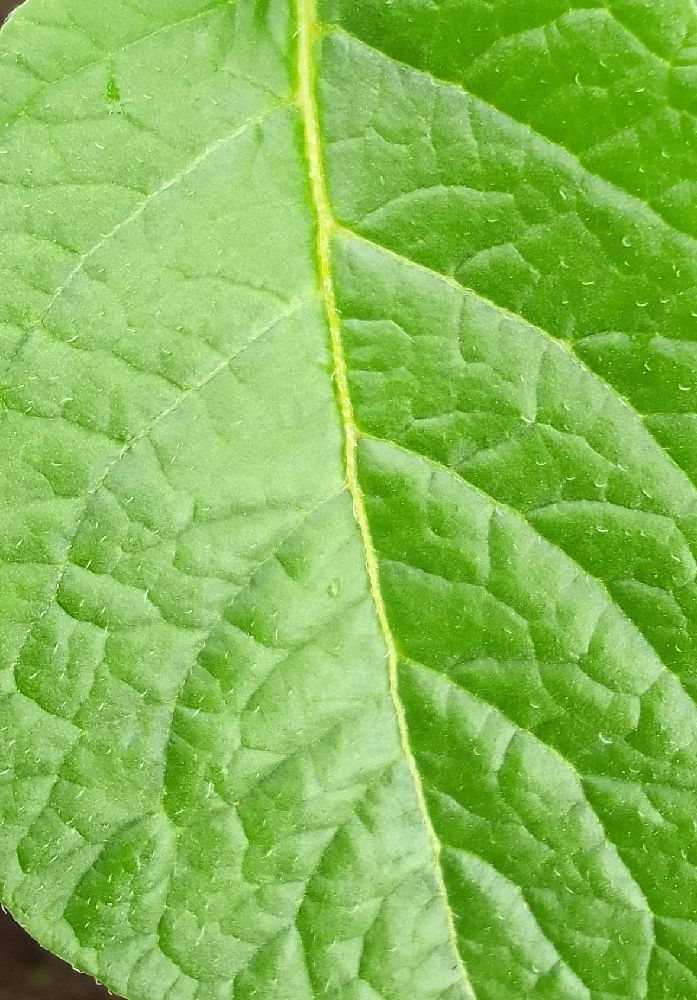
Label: Healthy